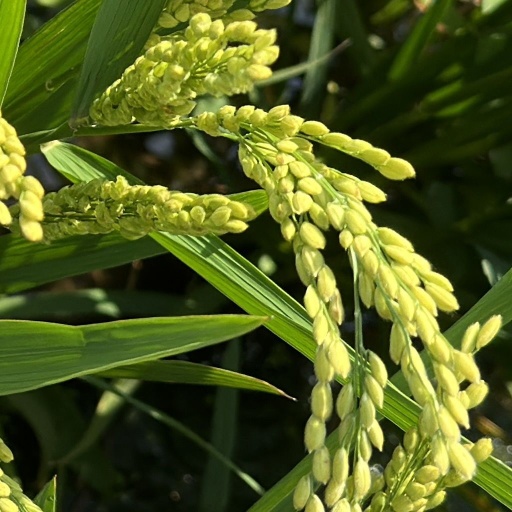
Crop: rice